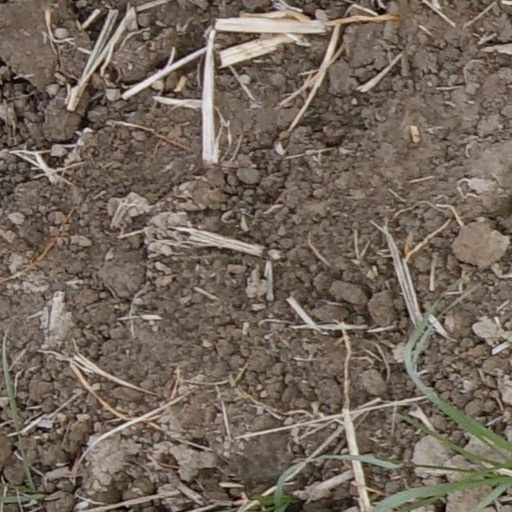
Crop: wheat